List of Idaho Vandals men's basketball head coaches

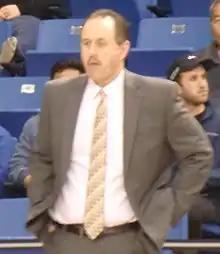
Don Verlin, the winningest head coach in Vandals men's basketball history.

The following is a list of Idaho Vandals men's basketball head coaches. There have been 32 head coaches of the Vandals in their 118-season history.